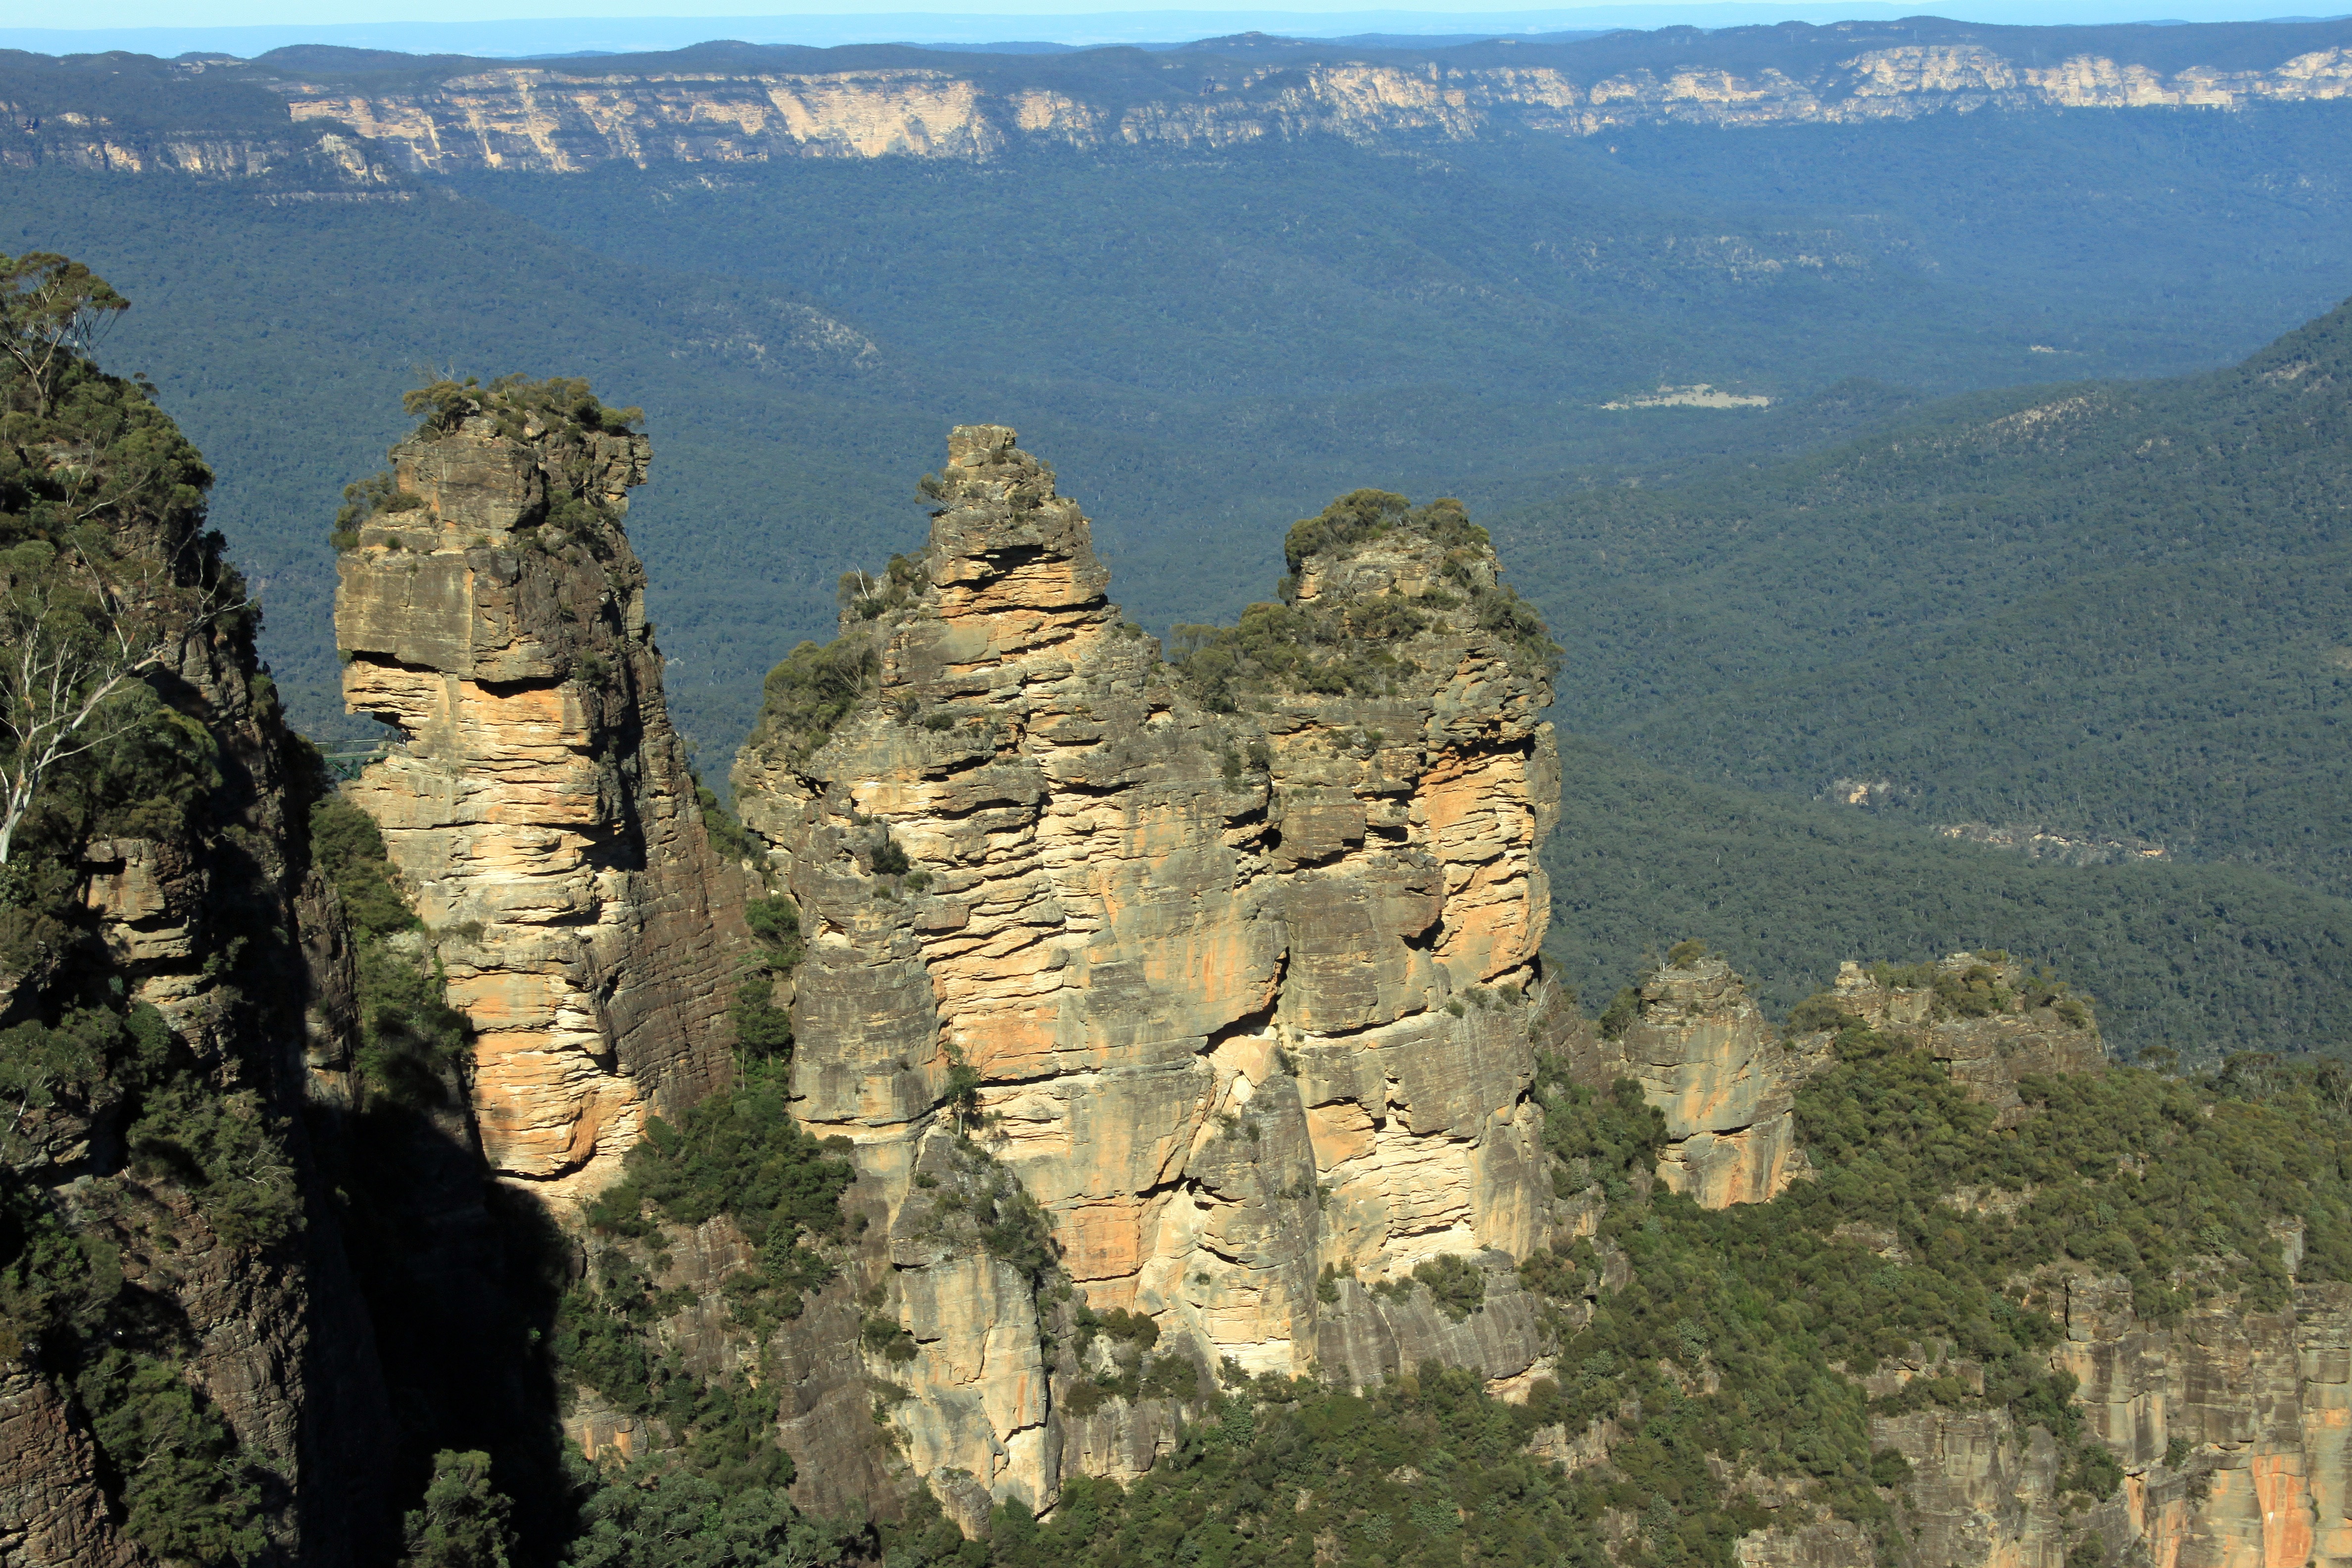
landscape, rock, mountain, valley, mountain range, formation, cliff, canyon, terrain, national park, australia, geology, badlands, plateau, wadi, landform, three sisters, blue mountains, mountainous landforms